Pee Wee Reese

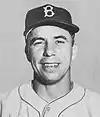
Reese with the Brooklyn Dodgers in 1956

Harold Peter Henry "Pee Wee" Reese (July 23, 1918 – August 14, 1999) was an American professional baseball player. He played in Major League Baseball as a shortstop for the Brooklyn / Los Angeles Dodgers from 1940 to 1958. A ten-time All-Star, Reese contributed to seven National League championships for the Dodgers and was inducted into the Baseball Hall of Fame in 1984. Reese is also famous for his support of his teammate Jackie Robinson, the first black player in the major leagues' modern era, especially in Robinson's difficult first years, most notably when he put his arm around Robinson during a pre-game warmup in front of a heckling crowd.